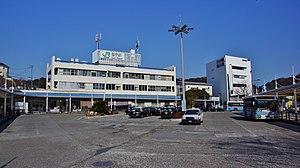
La gare de Zushi est une gare ferroviaire de la ville de Zushi, dans la préfecture de Kanagawa, au Japon. La gare est gérée par la JR East.